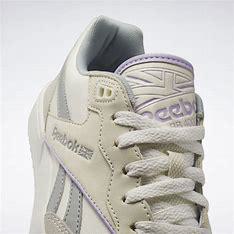
Brand: Reebok
Model: BB 4000 Ii